Hovik Hayrapetyan

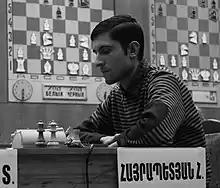
Hayrapetyan in 2013

Hovik Hayrapetyan (February 15, 1990) is an Armenian chess Grandmaster (2013). In 2010, he became the Armenian Chess Solving Champion.